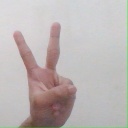
अक्षर: क